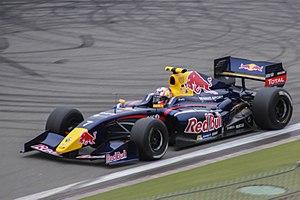
Pierre Gasly, né le 7 février 1996 à Rouen, est un pilote automobile français, membre de l'équipe de France Circuit FFSA et du Red Bull Junior Team.
Le Red Bull Junior Team est une écurie-filière créée par la société Red Bull GmbH dans le but d'encadrer les meilleurs jeunes pilotes de compétition automobile et de les faire progresser jusqu'en Formule 1.